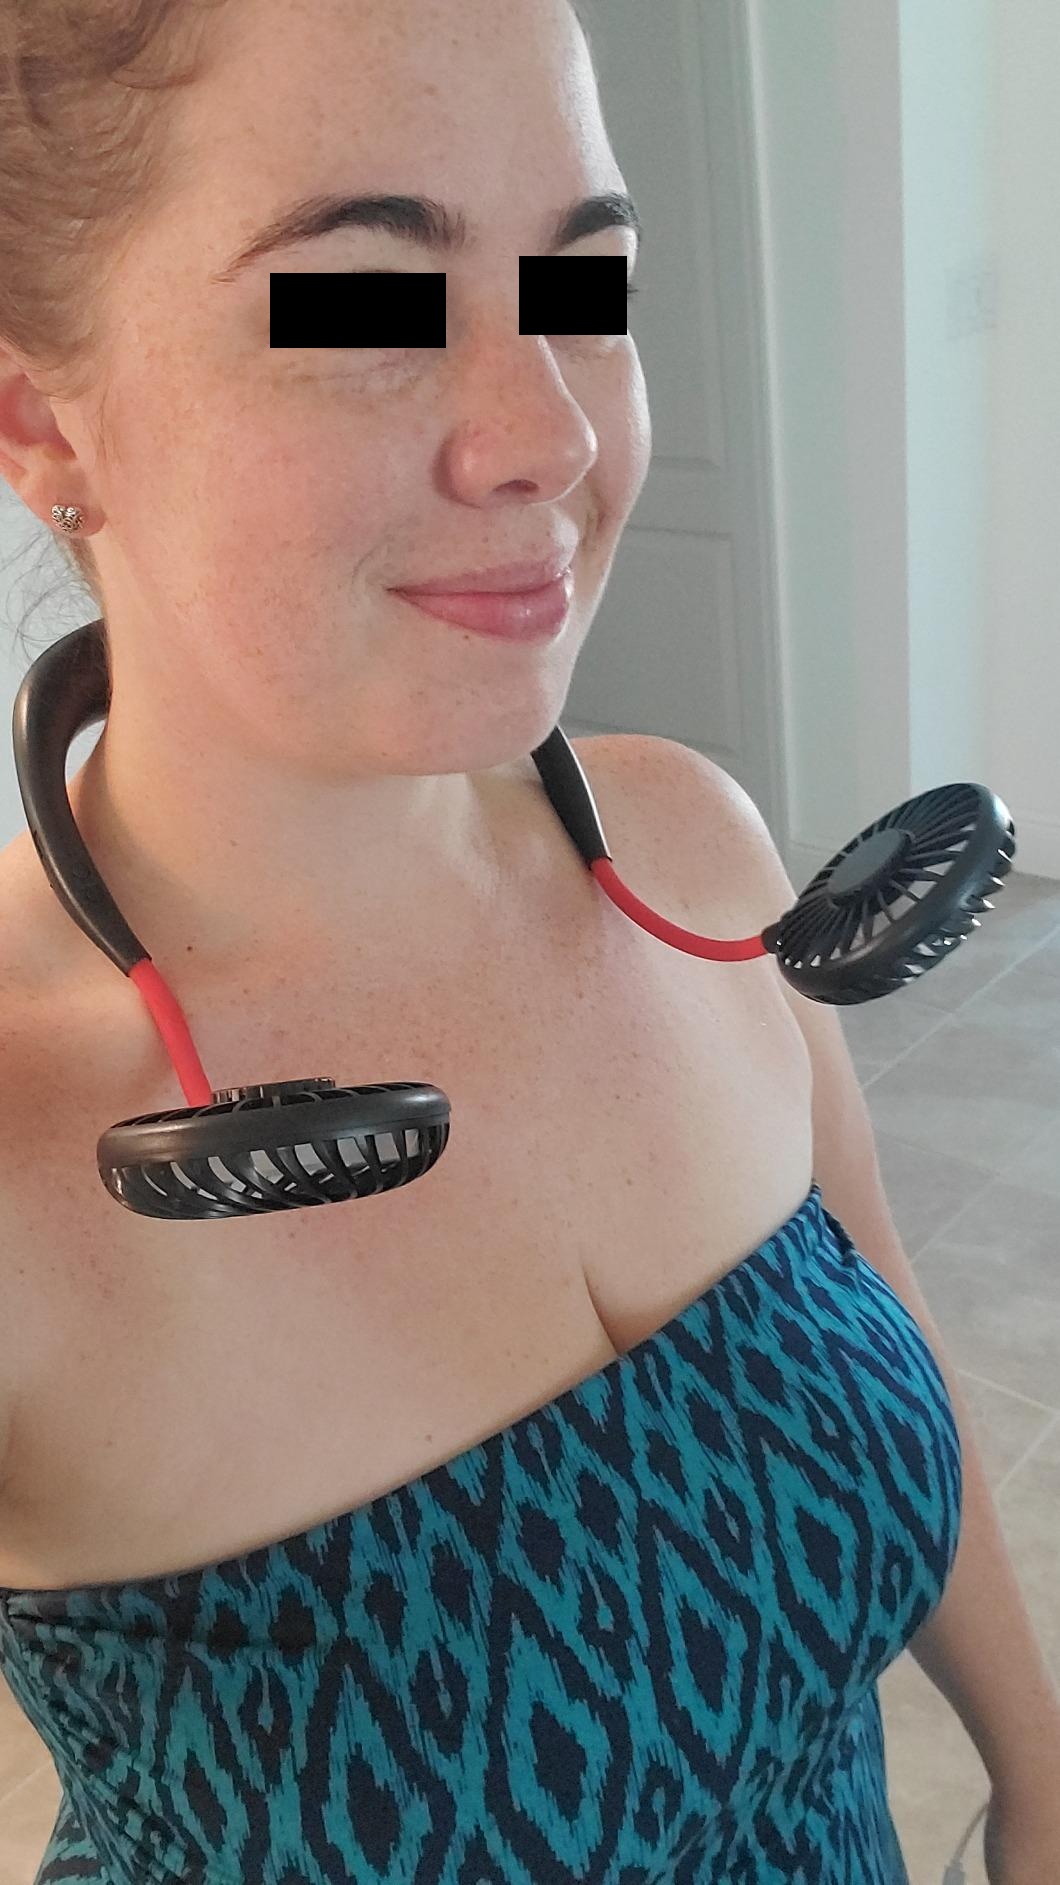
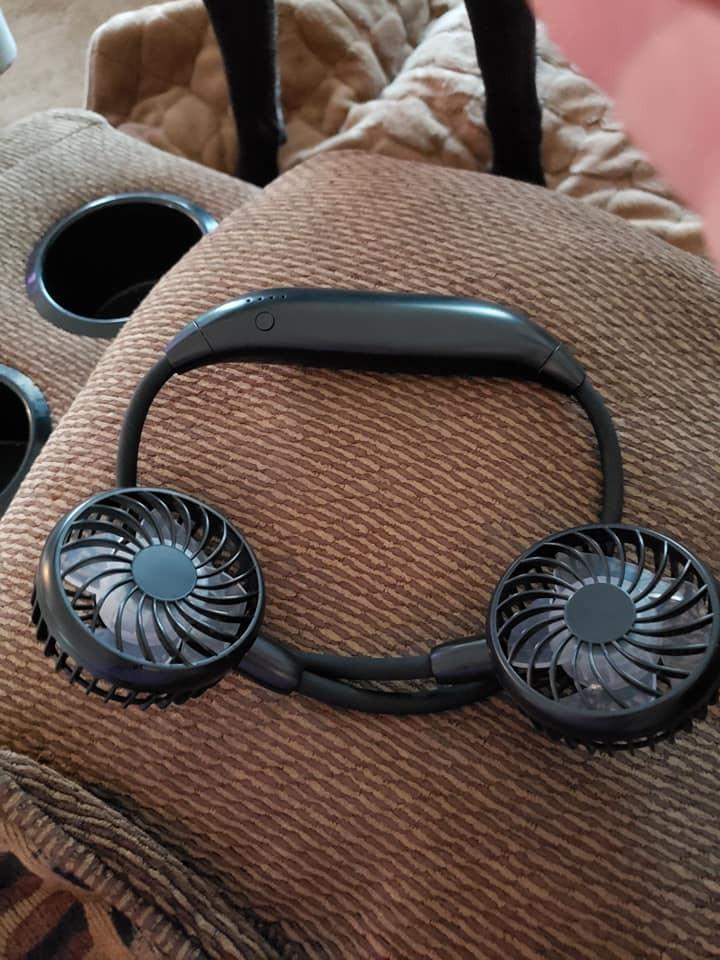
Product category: fan
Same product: no